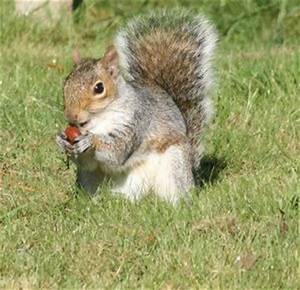
Label: squirrel